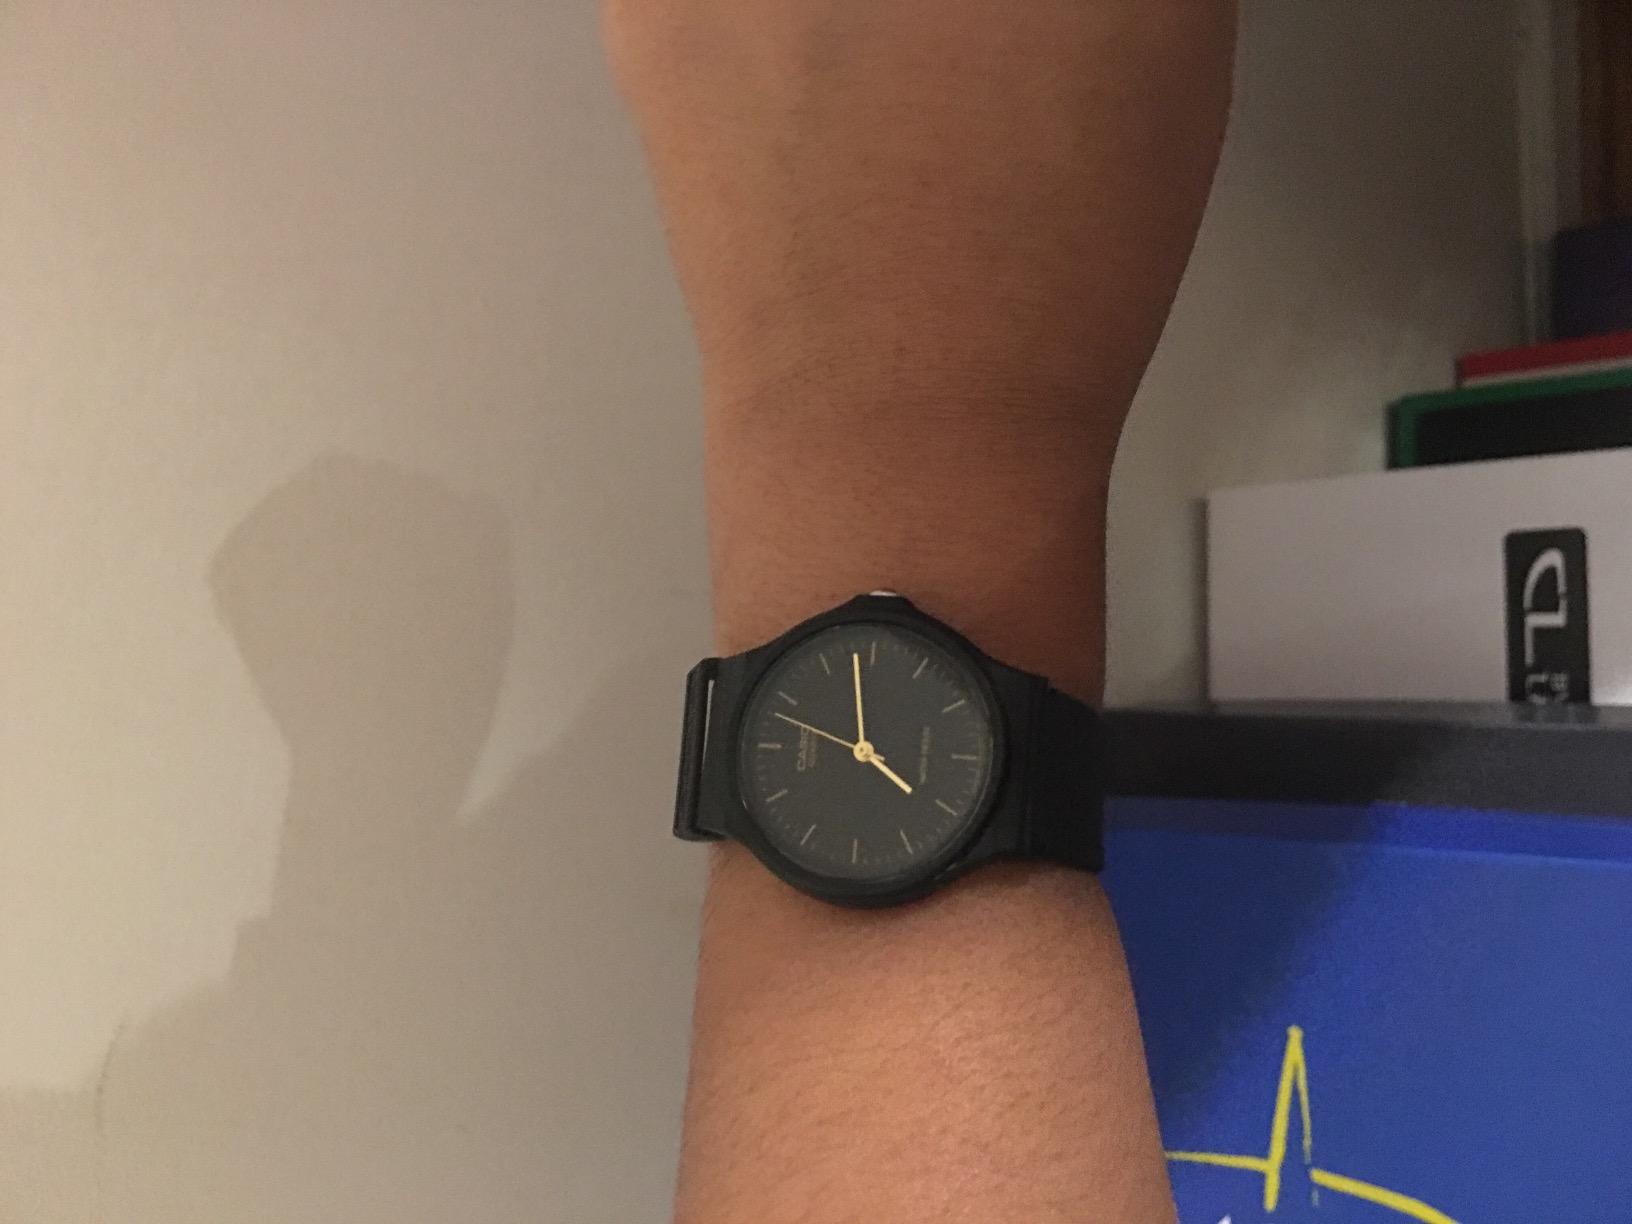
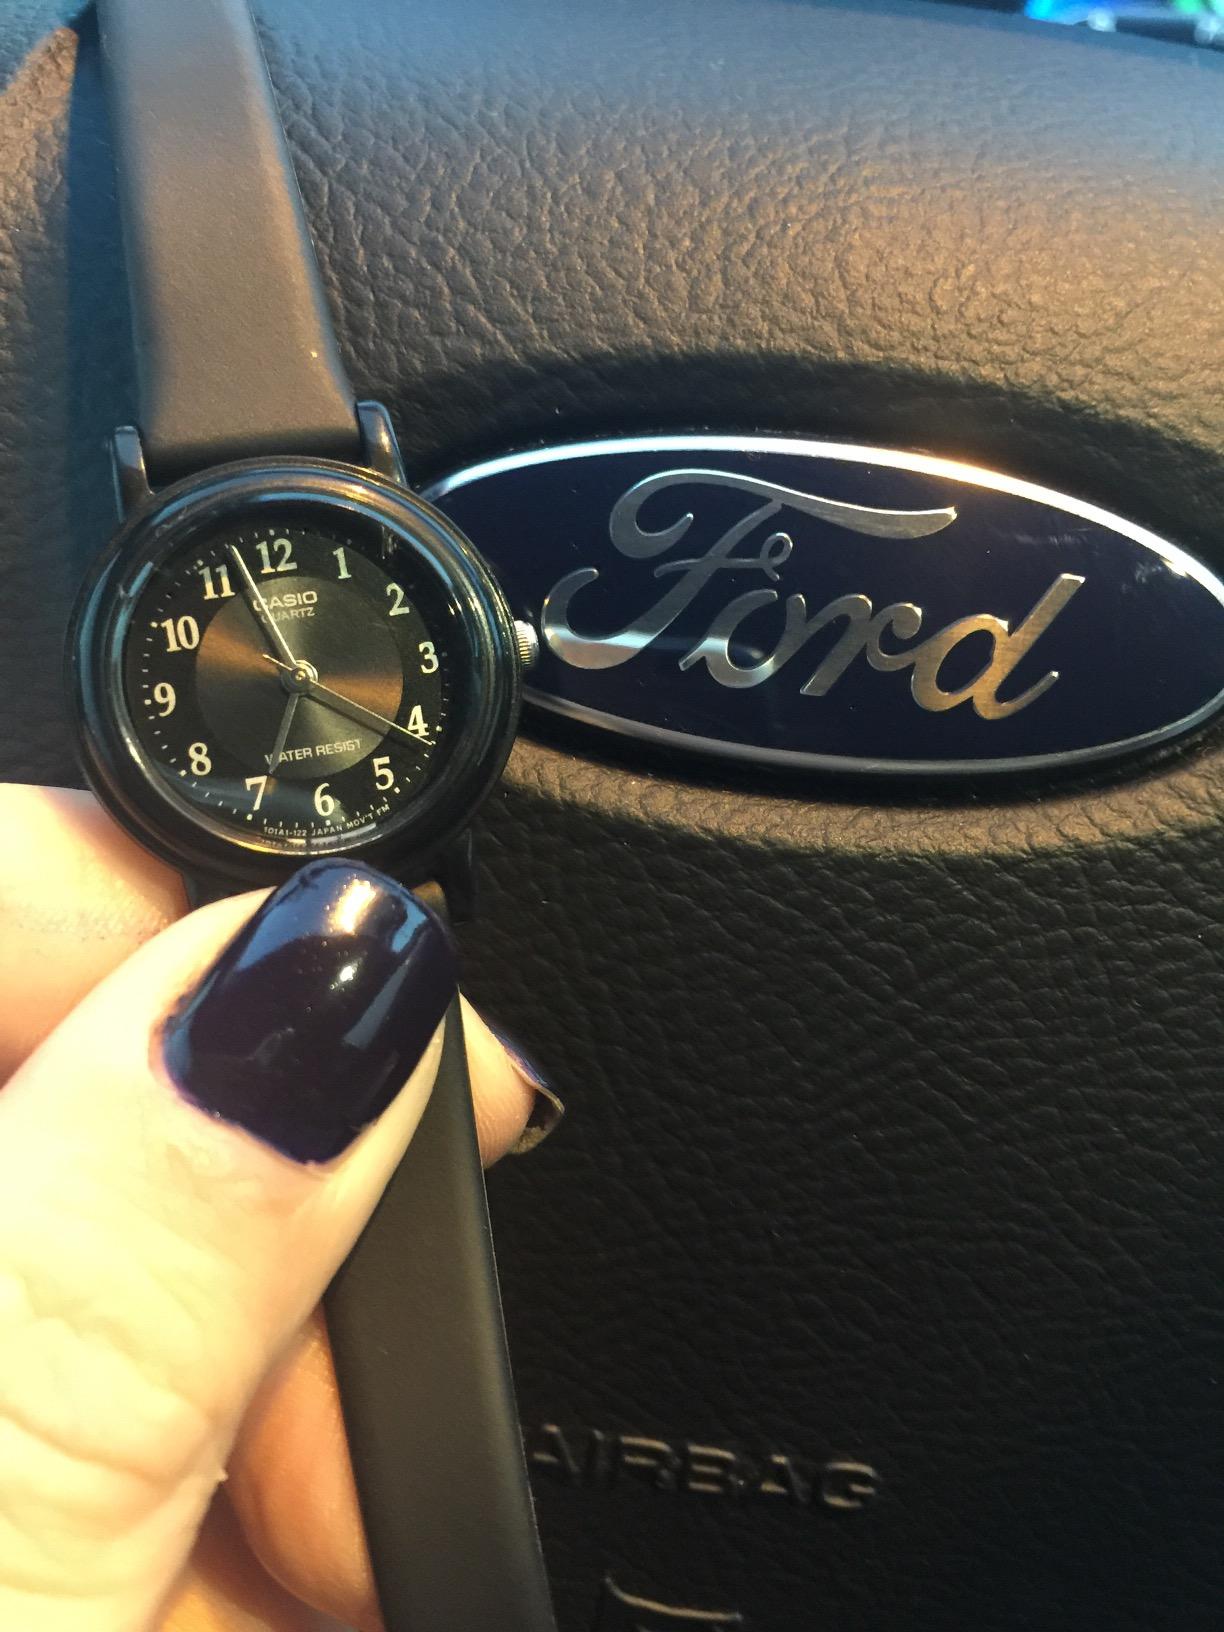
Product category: accessories_watch
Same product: no